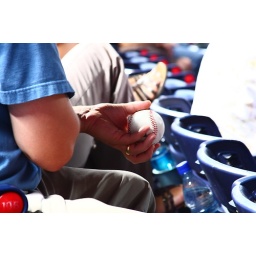
Chipper Jones hit this foul ball that landed in the seat next to Jeff in the bottom of the 7th inning